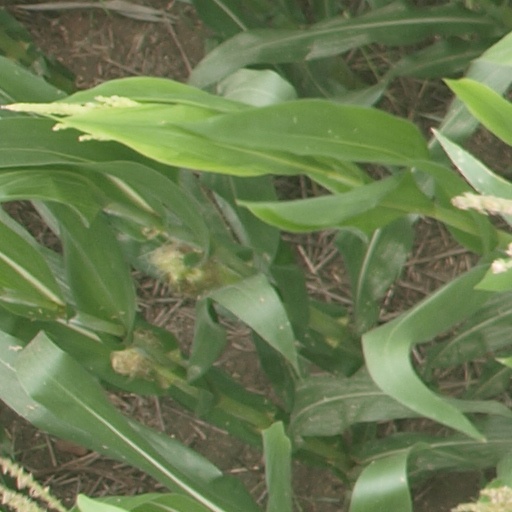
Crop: maize; corn